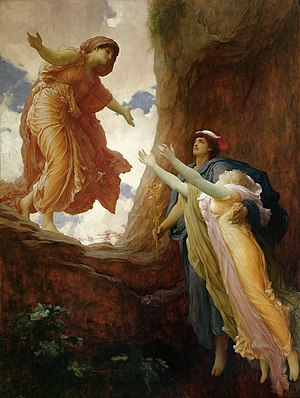
Demeter (gudinde)
Persefones tilbagekomst, malet af Frederic Leighton, (1891).
Demeter var datter af Rhea og Kronos, og således søster til Hades, Poseidon, Zeus, Hera og Hestia. Som sine søskende blev hun ædt af sin far, men kastet op igen efter at han havde indtaget et brækmiddel, han fik af Metis. Med sin bror Zeus fik Demeter børnene Persefone og Dionysos, og med sin anden bror Poseidon føllet Areion og hans søster Desponea.